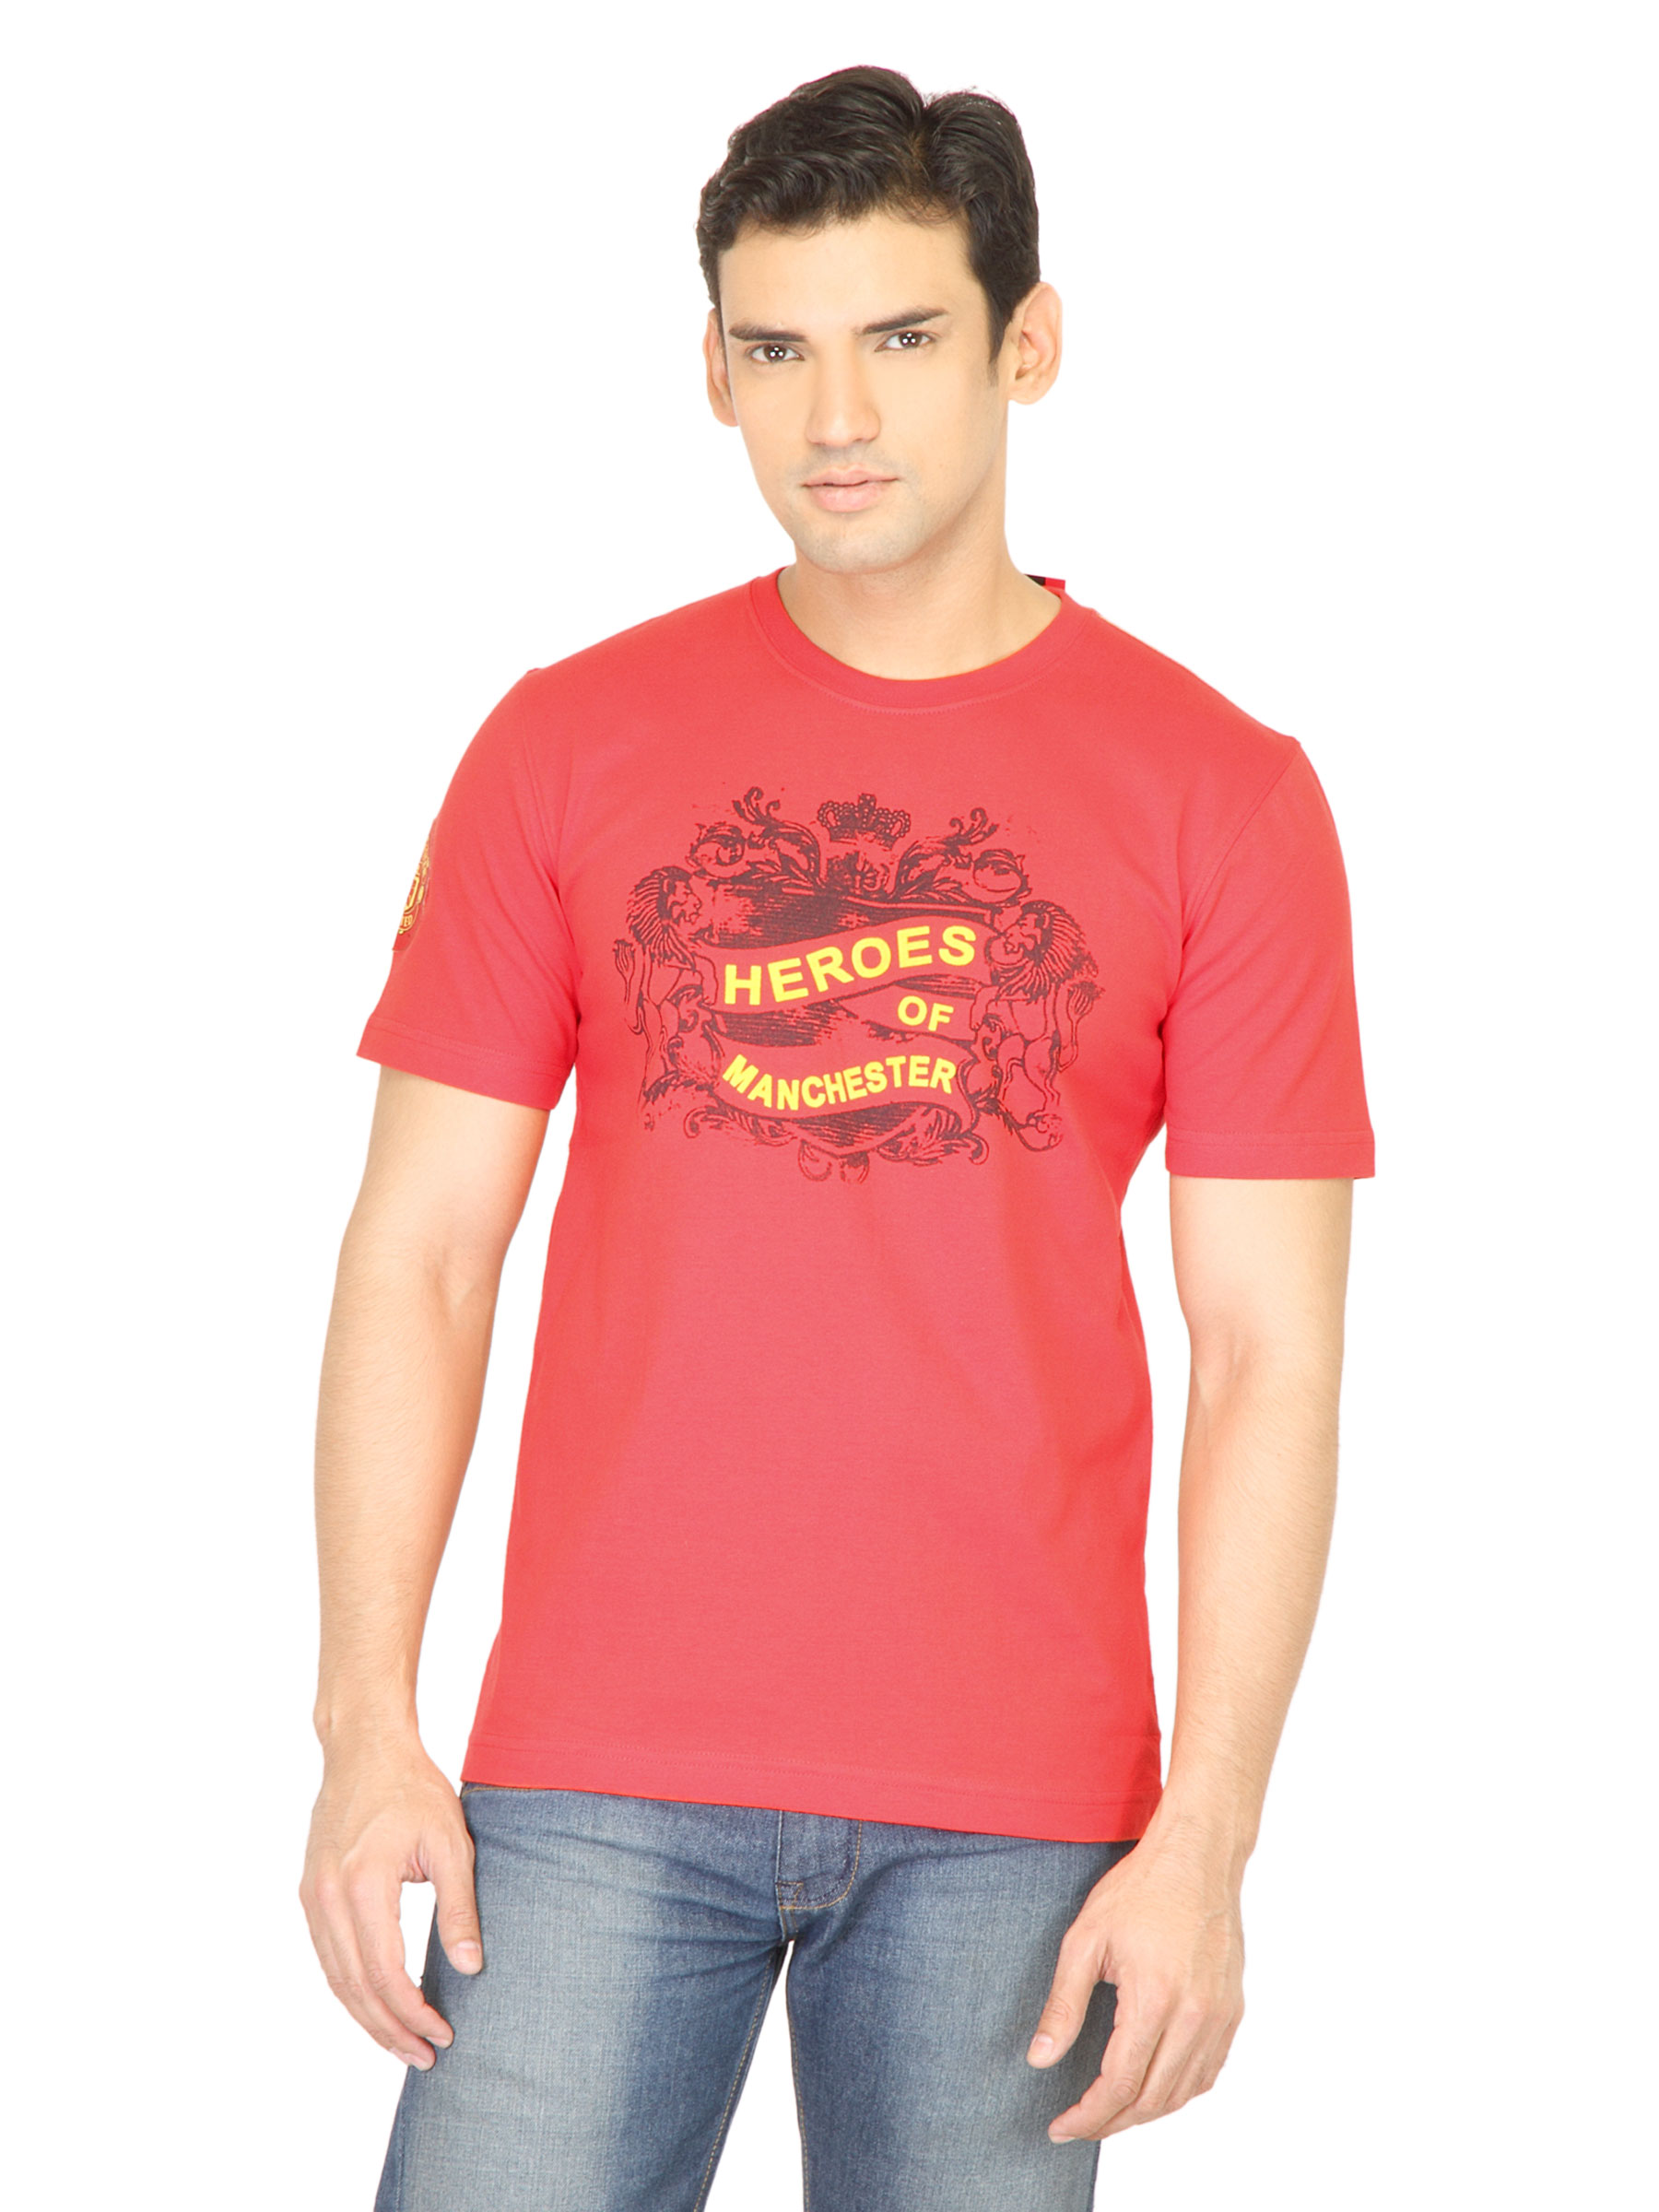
Manchester United Men Printed Red Tshirt
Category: Apparel / Topwear / Tshirts
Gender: Men
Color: Red
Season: Fall 2011
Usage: Casual